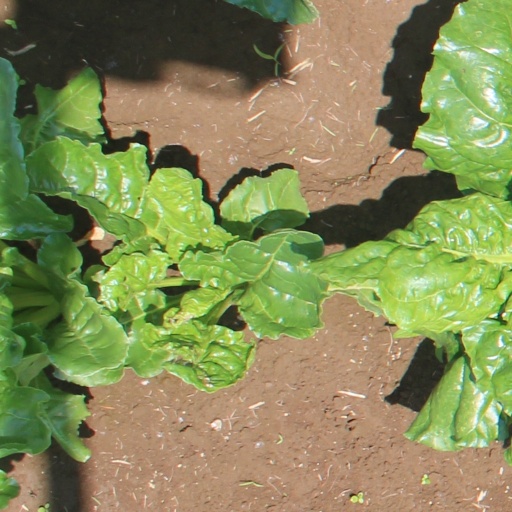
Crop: sugar beet